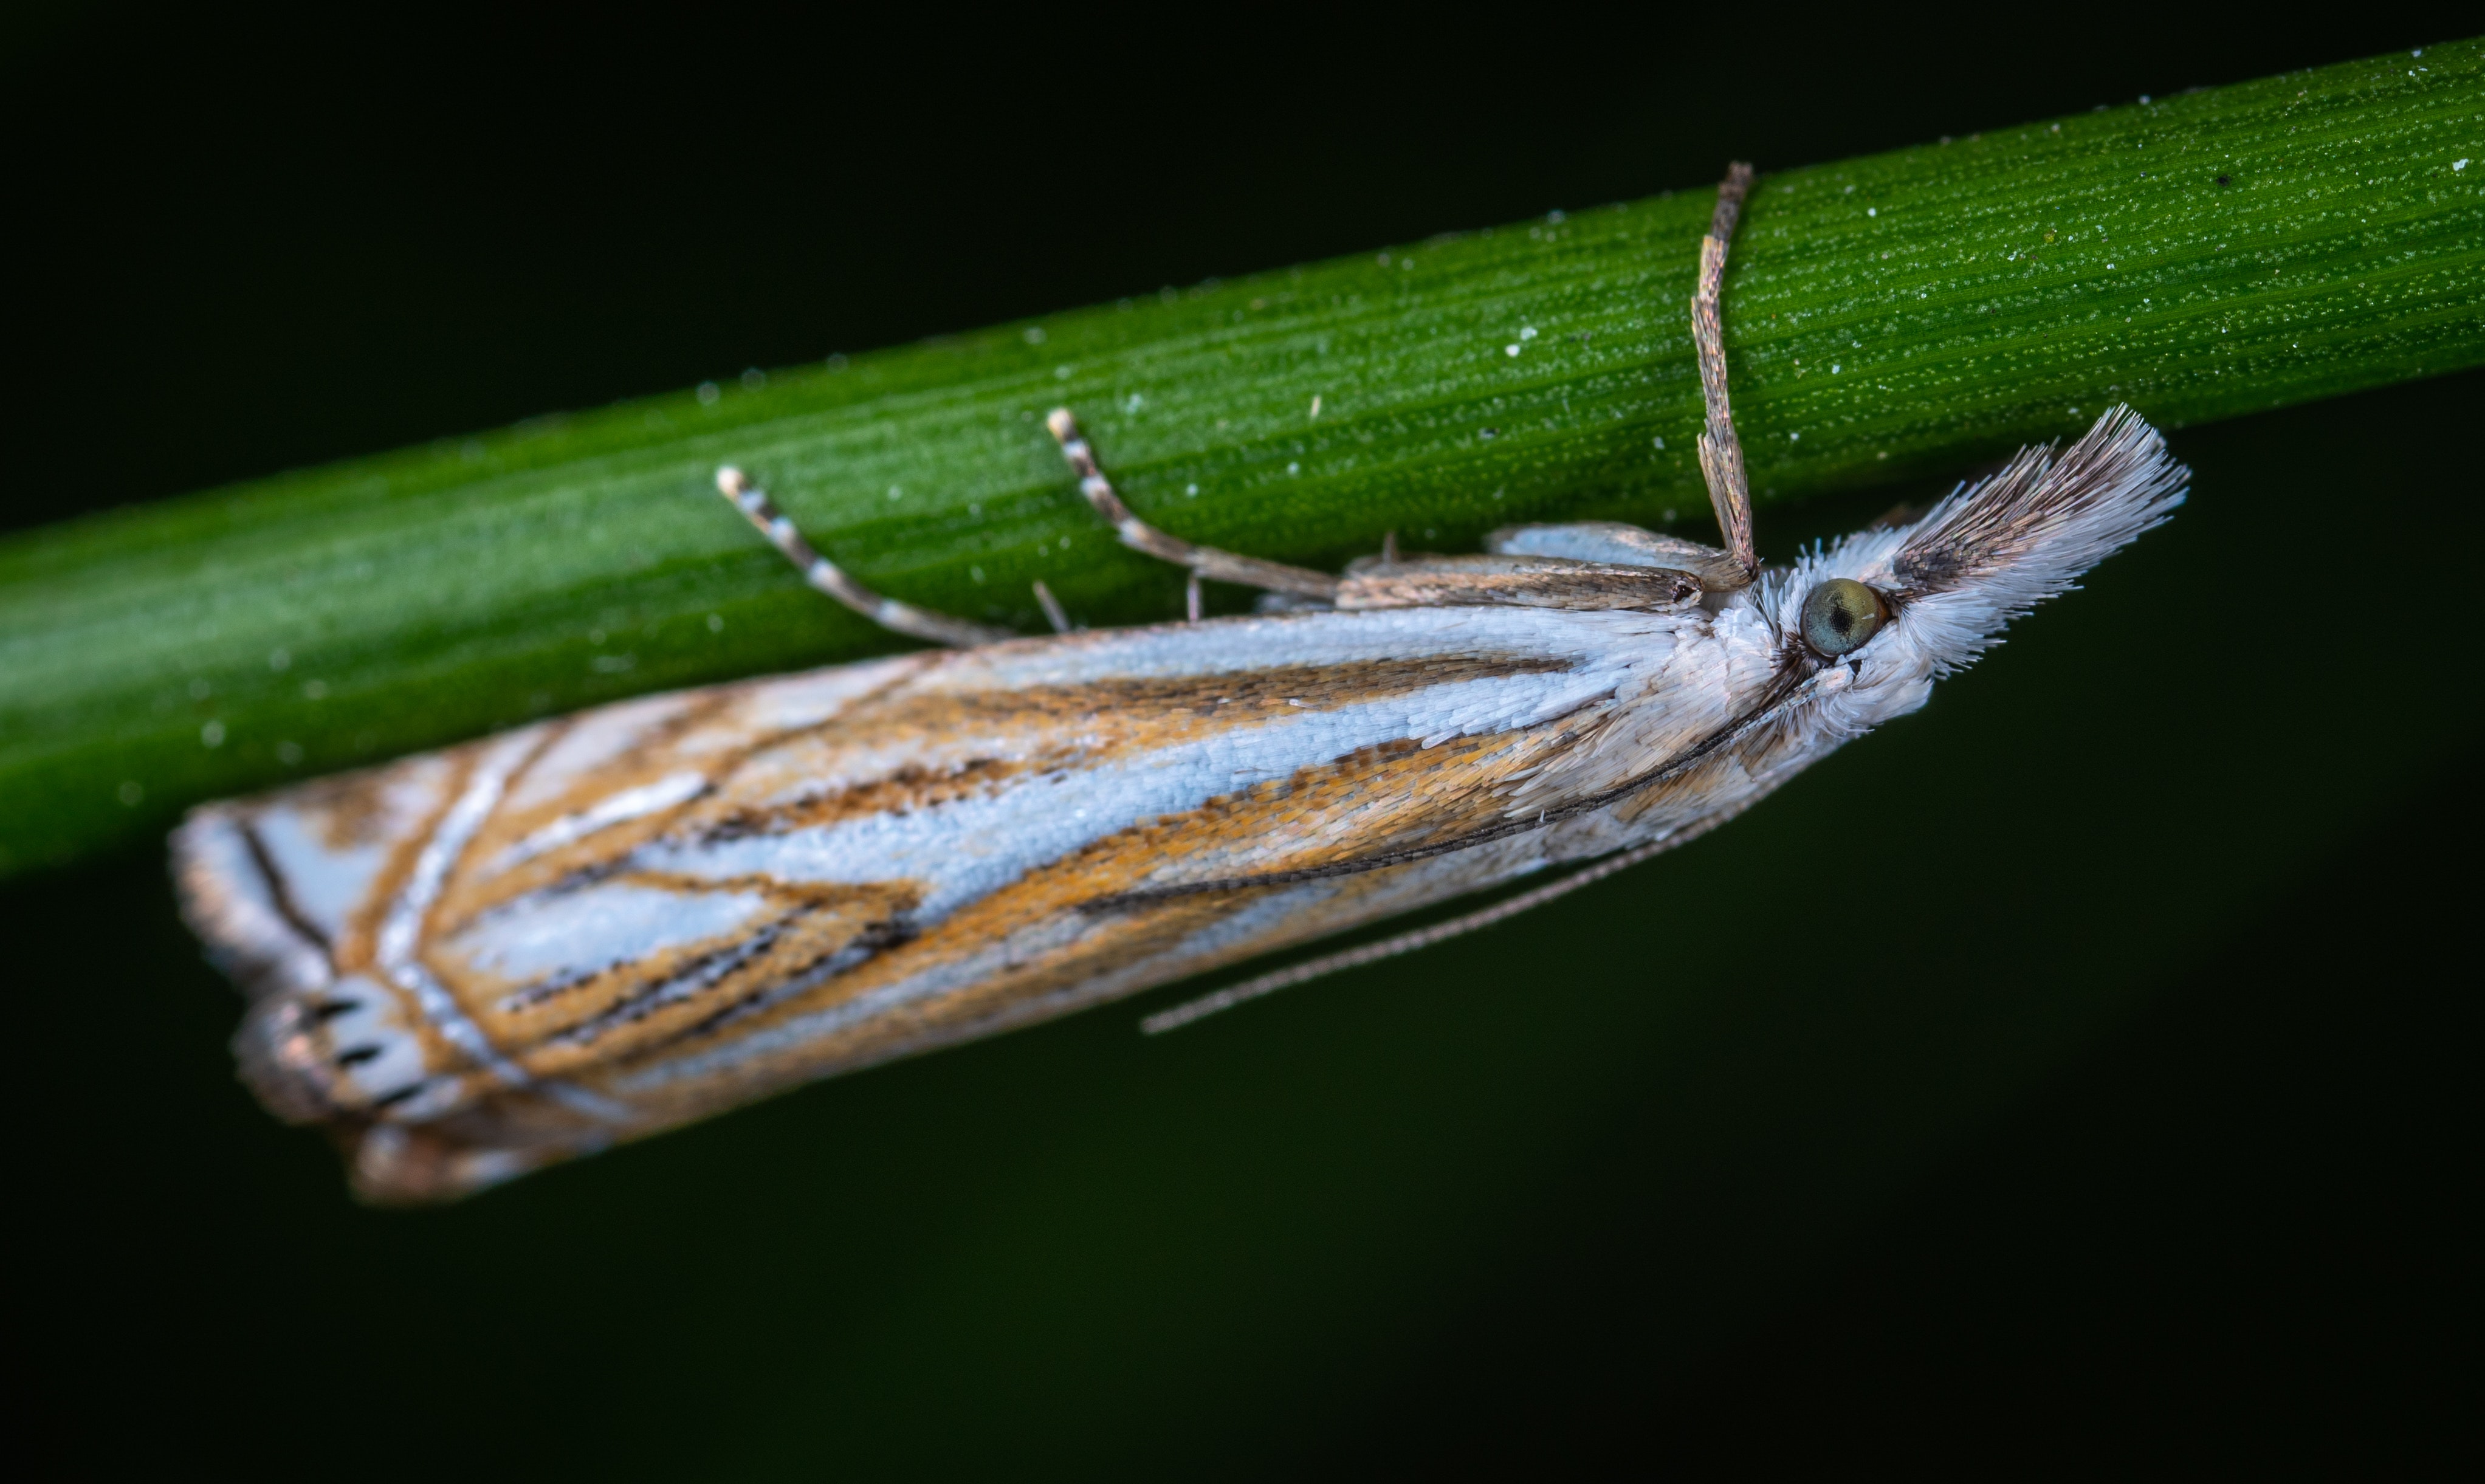
insect, invertebrate, net winged insects, parasite, plant stem, Snout moths, plant